Sky position (RA, Dec in degrees): 156.501, 11.861
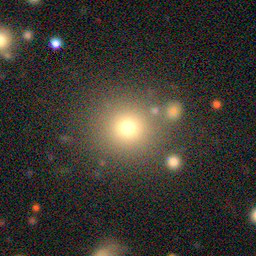
Galaxy morphology: Round Smooth Galaxies